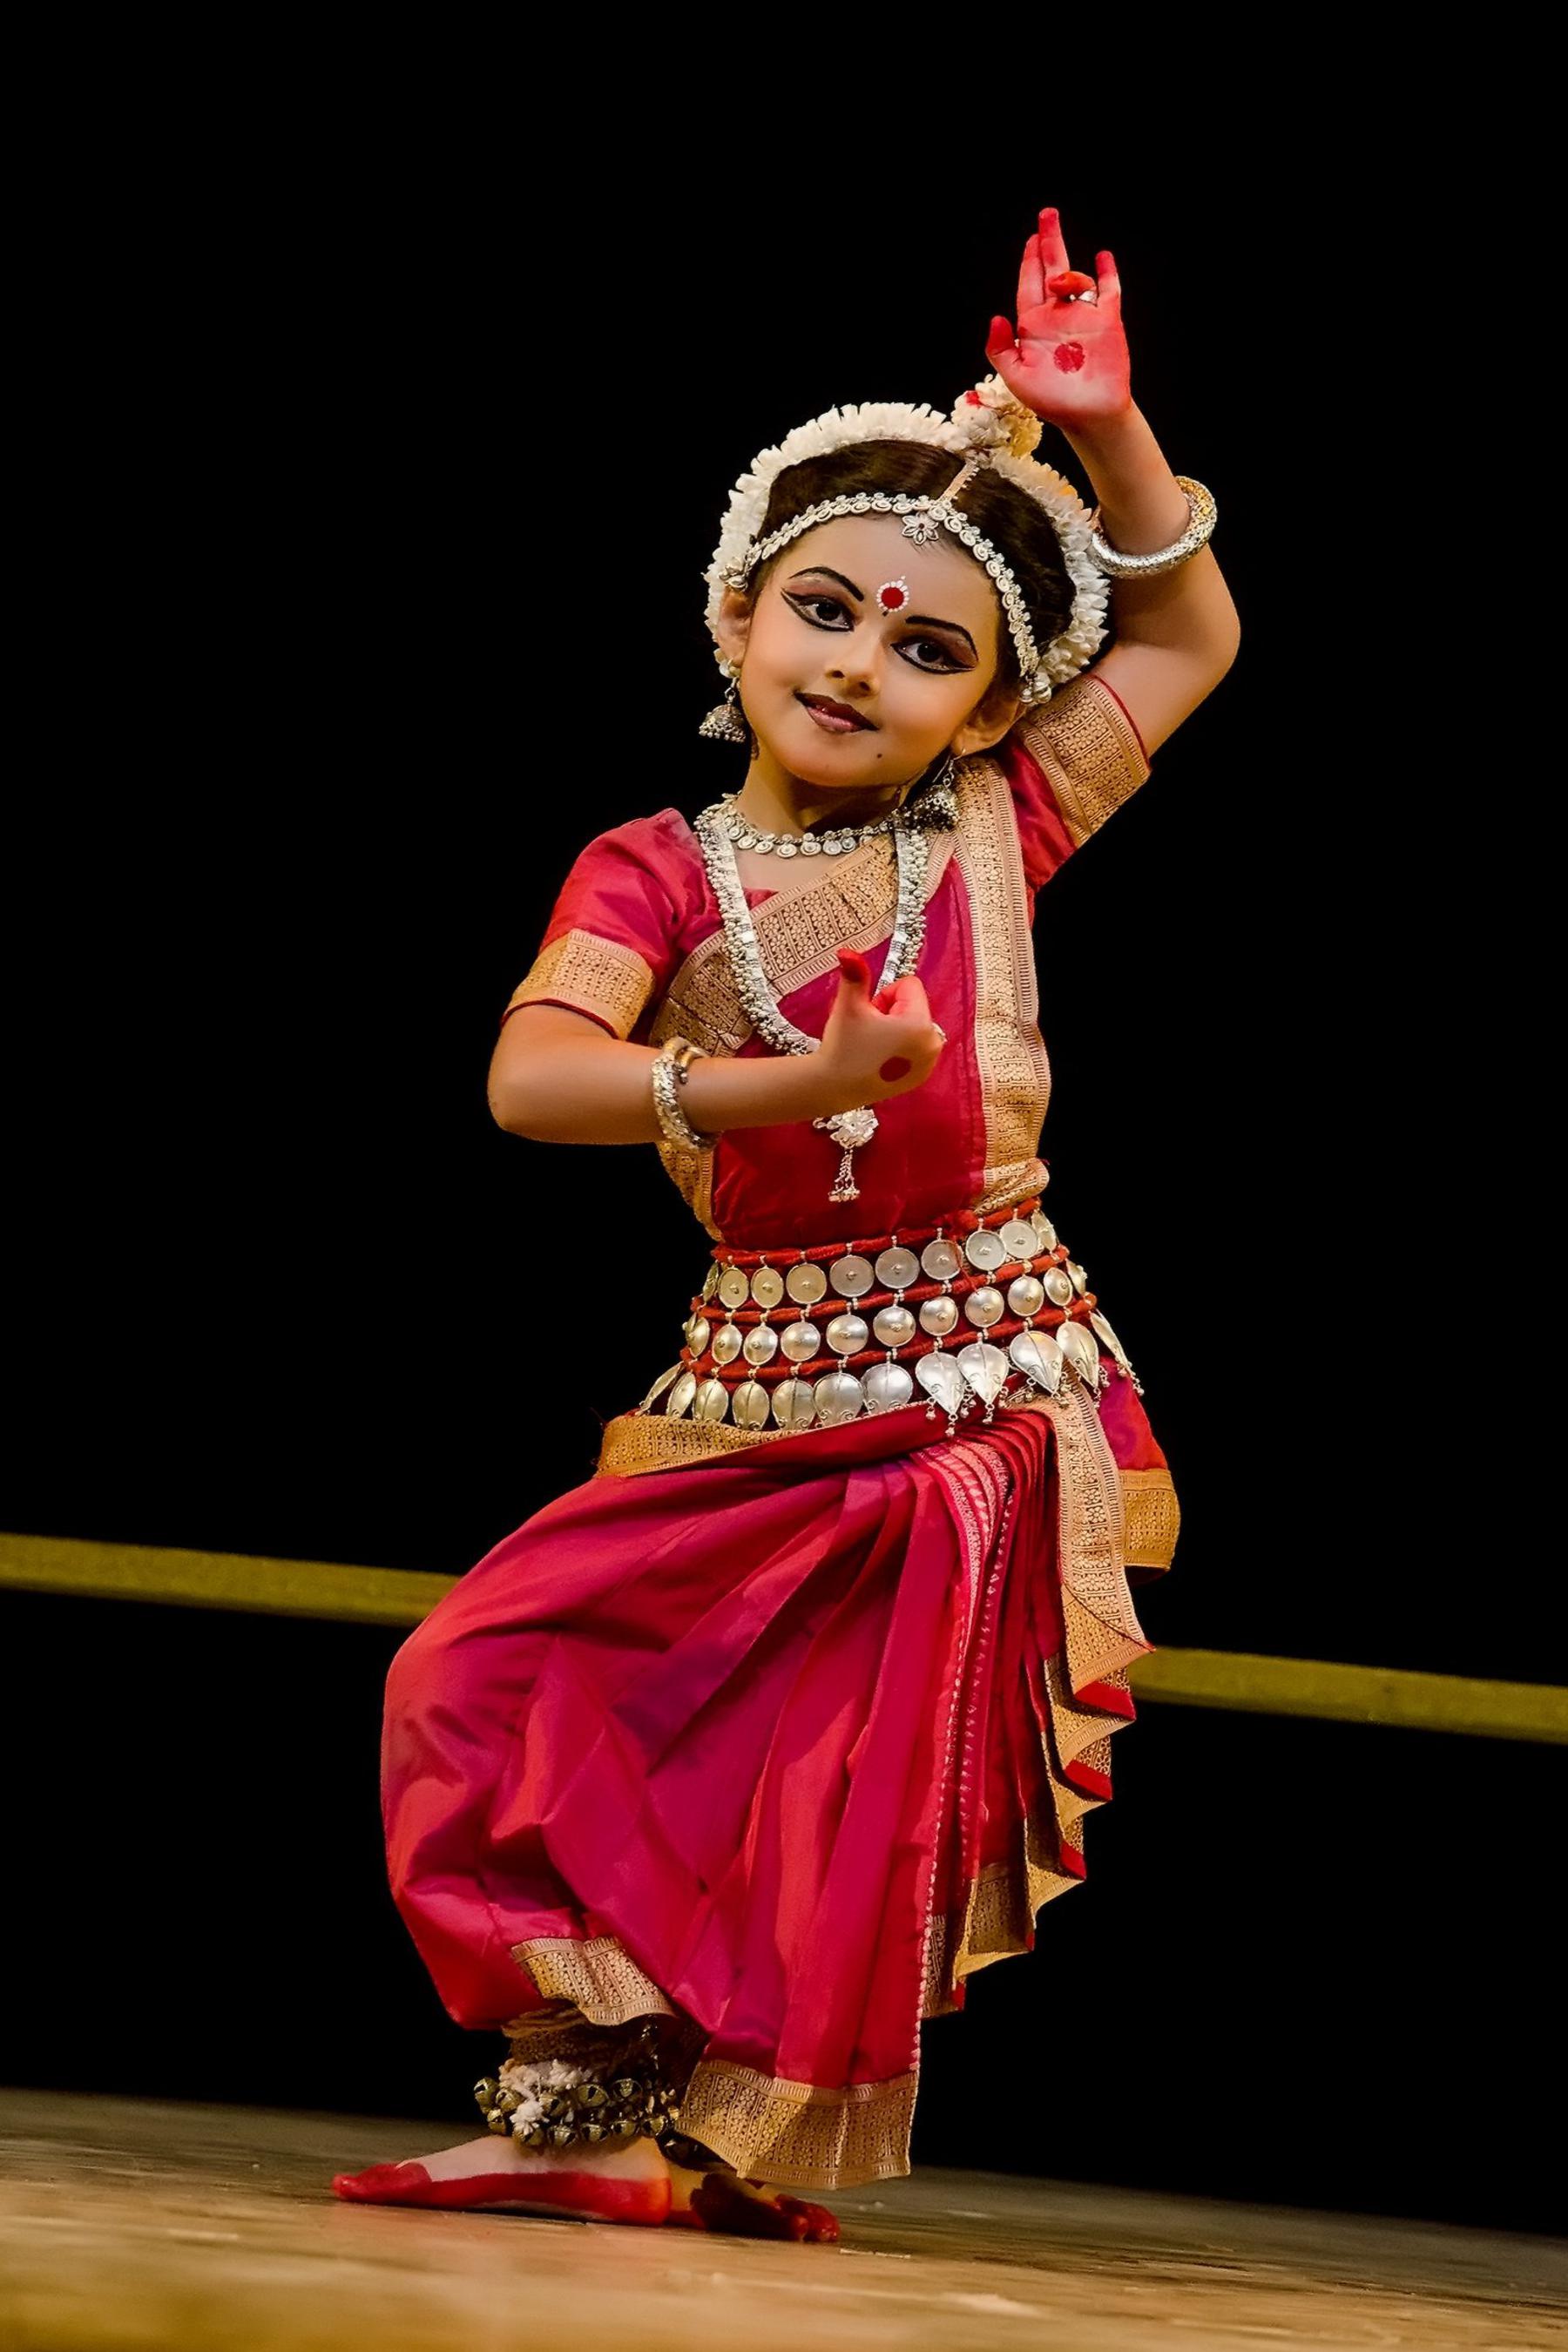
Dance form: odissi